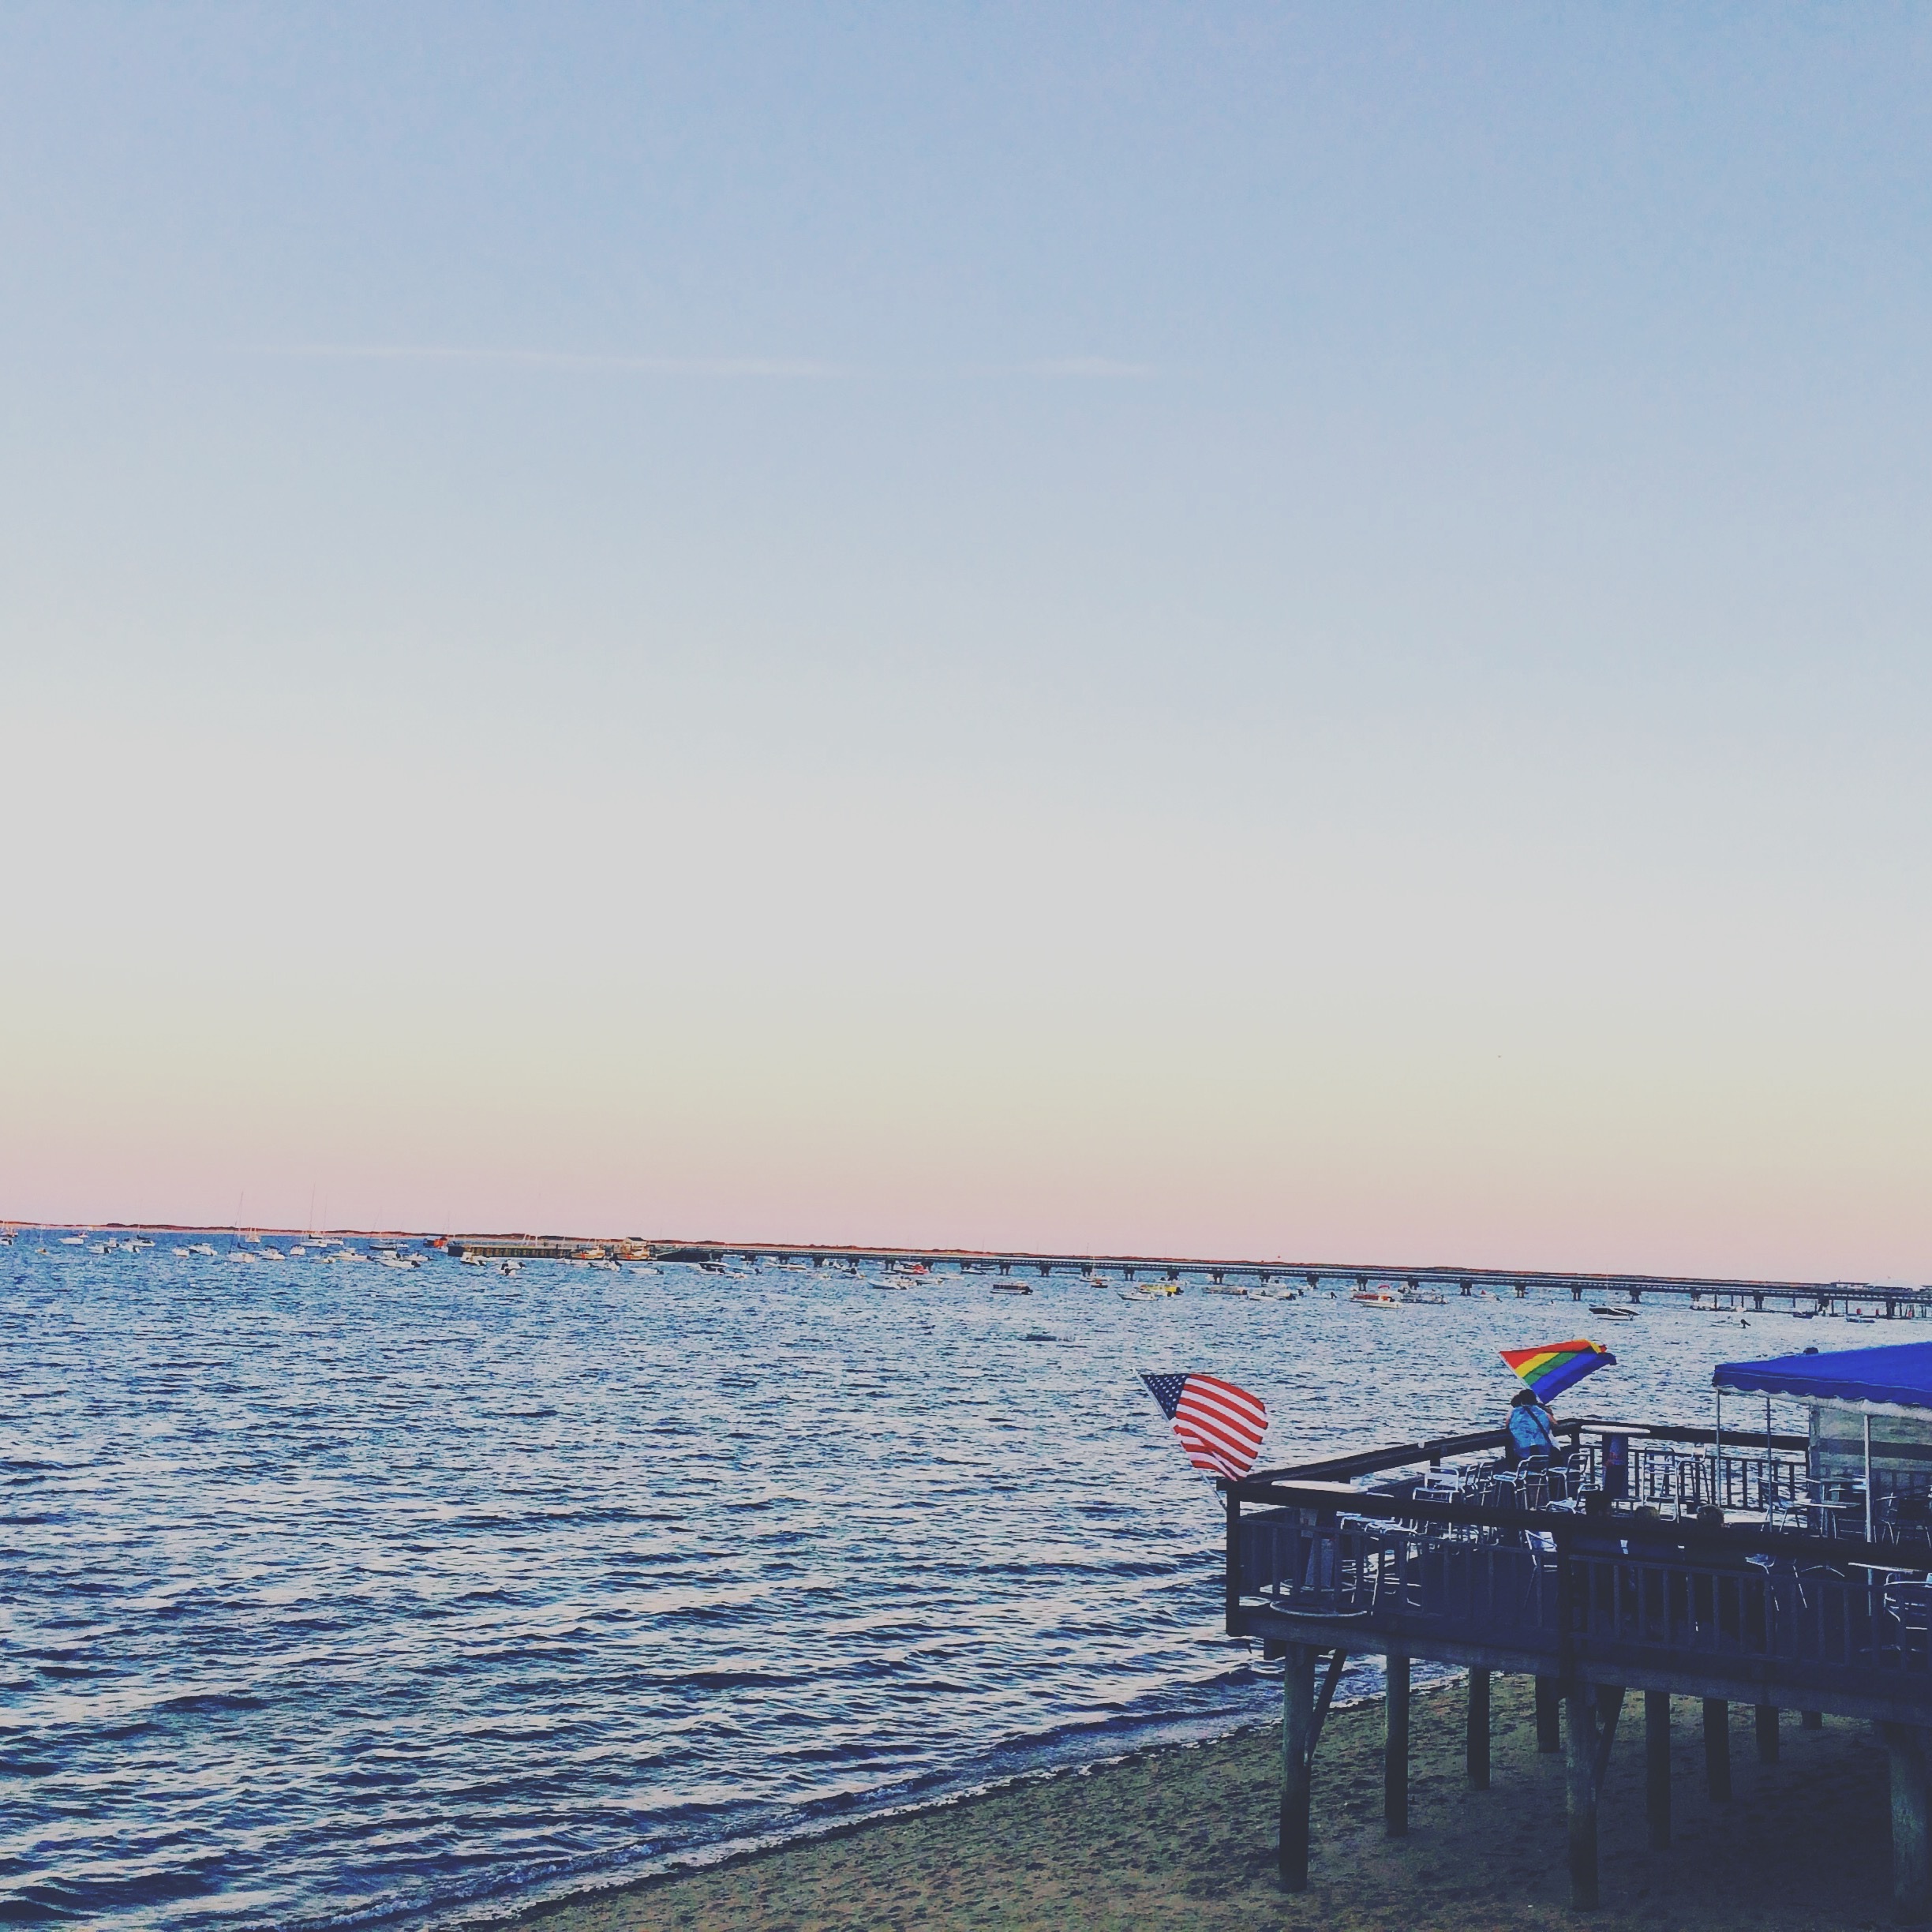
beach, sea, coast, ocean, horizon, sunset, morning, shore, wave, dawn, pier, vacation, dusk, vehicle, bay, body of water, cape